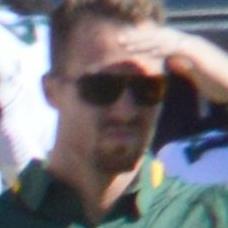
Age: 35